Celeste (video game)

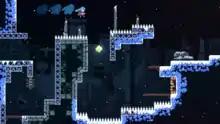
Madeline dashes to the right over a spiked surface in an abandoned city covered in girders, ice, and other spikes. Her hair is a light blue color, and her path of movement can be seen behind her.

"Celeste" is a two-dimensional platform game. The player controls Madeline, who has the ability to run, jump, climb walls for a limited time, wall jump, and dash in mid-air in one of eight directions. Certain objects grant Madeline additional abilities. Green gems refill her dash ability without the need to land on the ground. Other objects include "dream blocks" that transport her from one side to another when dashed into, moving blocks that can transfer their momentum to Madeline when jumped off of, bubbles that move her when touched, and platforms that move after she dashes. The difficulty can be lowered through the use of an "Assist Mode", a setting that provides accessibility options including a lowered game speed, unlimited use of the dash ability, or the option to grant Madeline invincibility.